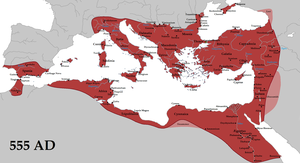
On appelle société byzantine la communauté des citoyens parlant le grec et de confession chrétienne orthodoxe qui considéraient l'empereur de Constantinople comme leur souverain. Les Byzantins ne constituaient pas une « nation » au sens moderne du terme, mais plutôt un ensemble de groupes ethniques qui partageaient un certain nombre de caractéristiques communes. Ils habitaient l'Empire byzantin ou Empire romain d'Orient dont le territoire s'étendait en Europe sur une partie de l'Italie, sur la Grèce, une large partie des Balkans, les îles grecques et Chypre, ainsi qu'en Asie mineure sur ce qui est aujourd'hui la Turquie. Ils formaient également d'imposantes minorités dans plusieurs villes importantes des côtes du Levant et de l'Égypte. Tout au long de leur histoire, les Grecs byzantins se considérèrent comme des Romains ; ils sont cependant connus depuis le XVIᵉ siècle comme « Byzantins » ou « Grecs byzantins ».
L’économie byzantine prit rapidement son essor après la fondation de Constantinople en 330, laquelle devint rapidement la plaque tournante du commerce en Méditerranée au VIᵉ siècle. L’Empire byzantin étendait alors ses ramifications en Eurasie et en Afrique du Nord. Cette croissance devait être freinée par l’extension des conquêtes arabes à partir du VIIᵉ siècle lesquelles résultèrent en une période de déclin et de stagnation lorsque Byzance perdit ses territoires d’Asie. Les réformes de Constantin V devaient marquer le début d’un renouveau qui se maintiendra jusqu’à la conquête par les Latins de la quatrième croisade en 1204. Pendant cette période qui constitua l’âge d’or de son économie l’empire byzantin projeta une image de luxe qui faisait l’envie des voyageurs étrangers en visite ou en mission dans la capitale. Après l’éphémère Empire latin et la restauration de l’empire par Michel VIII Paléologue on assista à une tentative de restauration de l’économie qui ne put se matérialiser, Byzance ne contrôlant plus les forces économiques à l’œuvre tant à l’intérieur qu’à l’extérieur de l’empire.